Karel Šviha

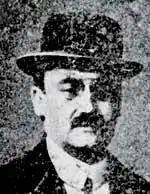

Karel Šviha (11 June 1877 in Nový Bydžov – 29 June 1937 in Prague) was a Czech politician in Austria-Hungary.